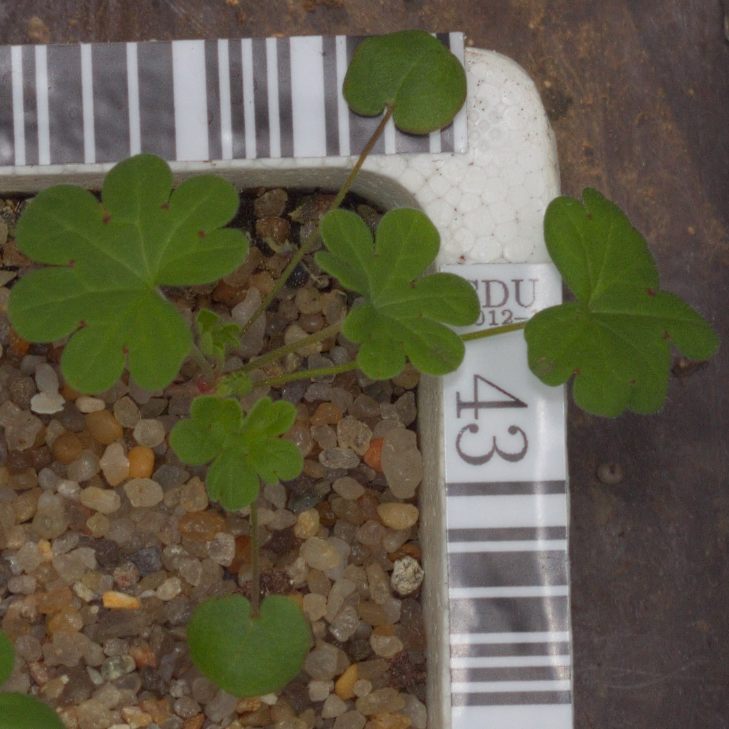
Label: smallflowered_cranesbill